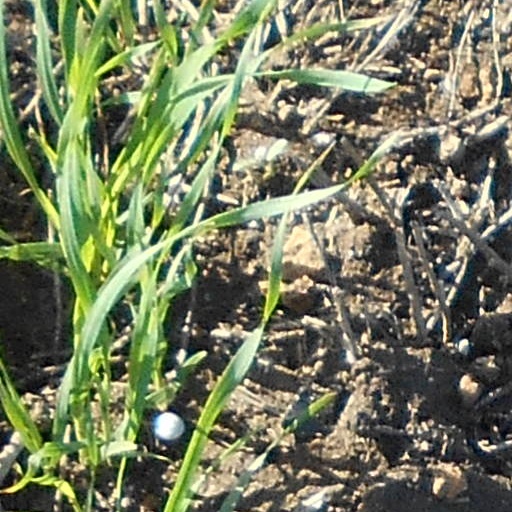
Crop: wheat